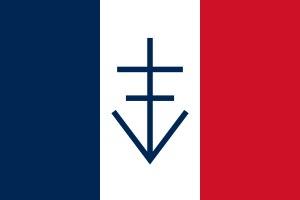
Pendant la Seconde Guerre mondiale, le maquis du Vercors fut une importante base de la Résistance française réfugiée dans le massif du Vercors, considéré comme une véritable forteresse naturelle.
Le massif du Vercors est un massif montagneux des Préalpes, à cheval sur les départements français de l'Isère et de la Drôme, culminant à 2 341 mètres d'altitude au Grand Veymont. Sa nature géologique principalement calcaire offre un relief fait de falaises, de crêtes, de vaux, de gorges, plus complexe que le qualificatif de « plateau » pourrait le laisser supposer. De ce fait, il est divisé en plusieurs régions, géographiquement et historiquement distinctes : les Quatre Montagnes, les Coulmes, le Vercors Drômois, les Hauts-Plateaux et, en piémont, le Royans, la Gervanne, le Diois et le Trièves. Le surnom de « Forteresse » lui a par ailleurs été associé.
La grotte de la Luire est située dans le massif du Vercors sur la commune de Saint-Agnan-en-Vercors dans le département français de la Drôme, en région Auvergne-Rhône-Alpes.
L'histoire de Villard-de-Lans, principale ville du massif du Vercors septentrional et isérois, secteur également connu sous le vocable des « Quatre-Montagnes » ou du « Val de Lans » est liée à cette partie de la montagne.
Rencurel est une commune française située dans le département de l'Isère en région Auvergne-Rhône-Alpes
Le Dauphiné est une entité historique et culturelle, jadis nommée Viennois parce que Vienne fut par le passé la capitale de toute cette ancienne province Viennoise située dans le quart sud-est de la France actuelle. Le Dauphiné de Viennois fut un État, sous l’autorité des comtes d’Albon, qui prirent le titre de dauphins. Cette entité apparaît dans l'ancienne Provence, et était une subdivision du Saint-Empire romain germanique, de ses origines admises au XIᵉ siècle, jusqu'à son rattachement en 1349 au royaume de France. En 1343 le roi de France Philippe VI de Valois avait décidé, lors de son séjour à Sainte-Colombe, et acté par lettres patentes datée d’août de la même année, que désormais lui et ses successeurs à qui appartiendra le Dauphiné seront appelé Dauphin de Viennois. La province continue à l'époque de s'étendre et acquiert sa forme définitive au XVᵉ siècle.